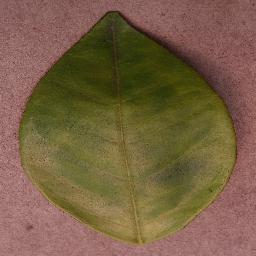
Label: Orange___Haunglongbing_(Citrus_greening)